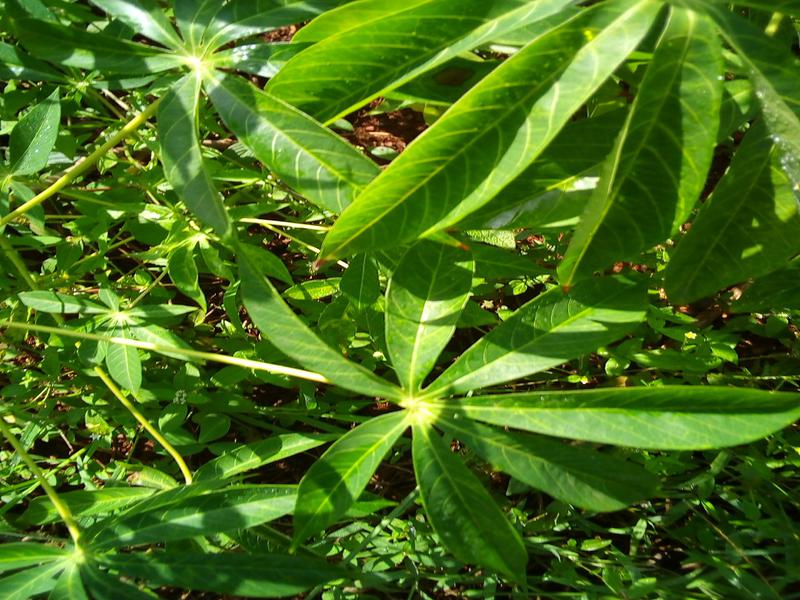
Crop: cassava
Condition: healthy